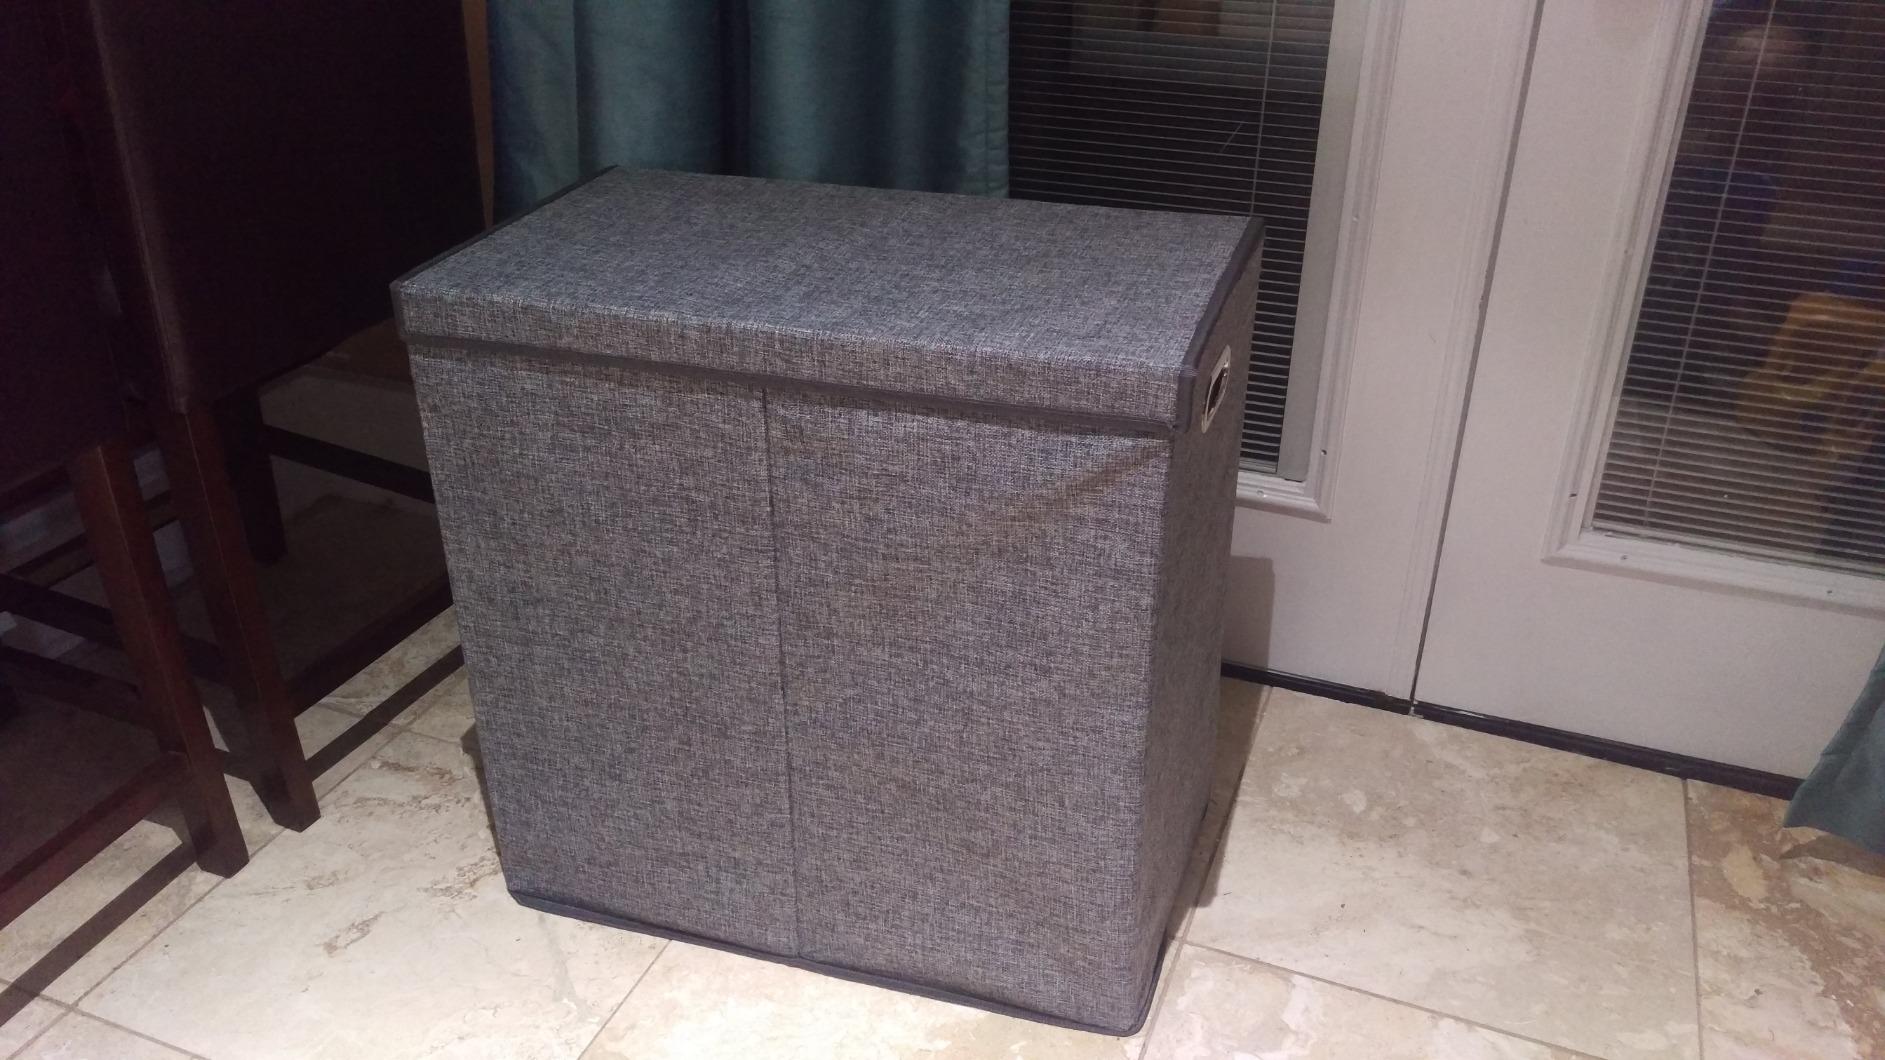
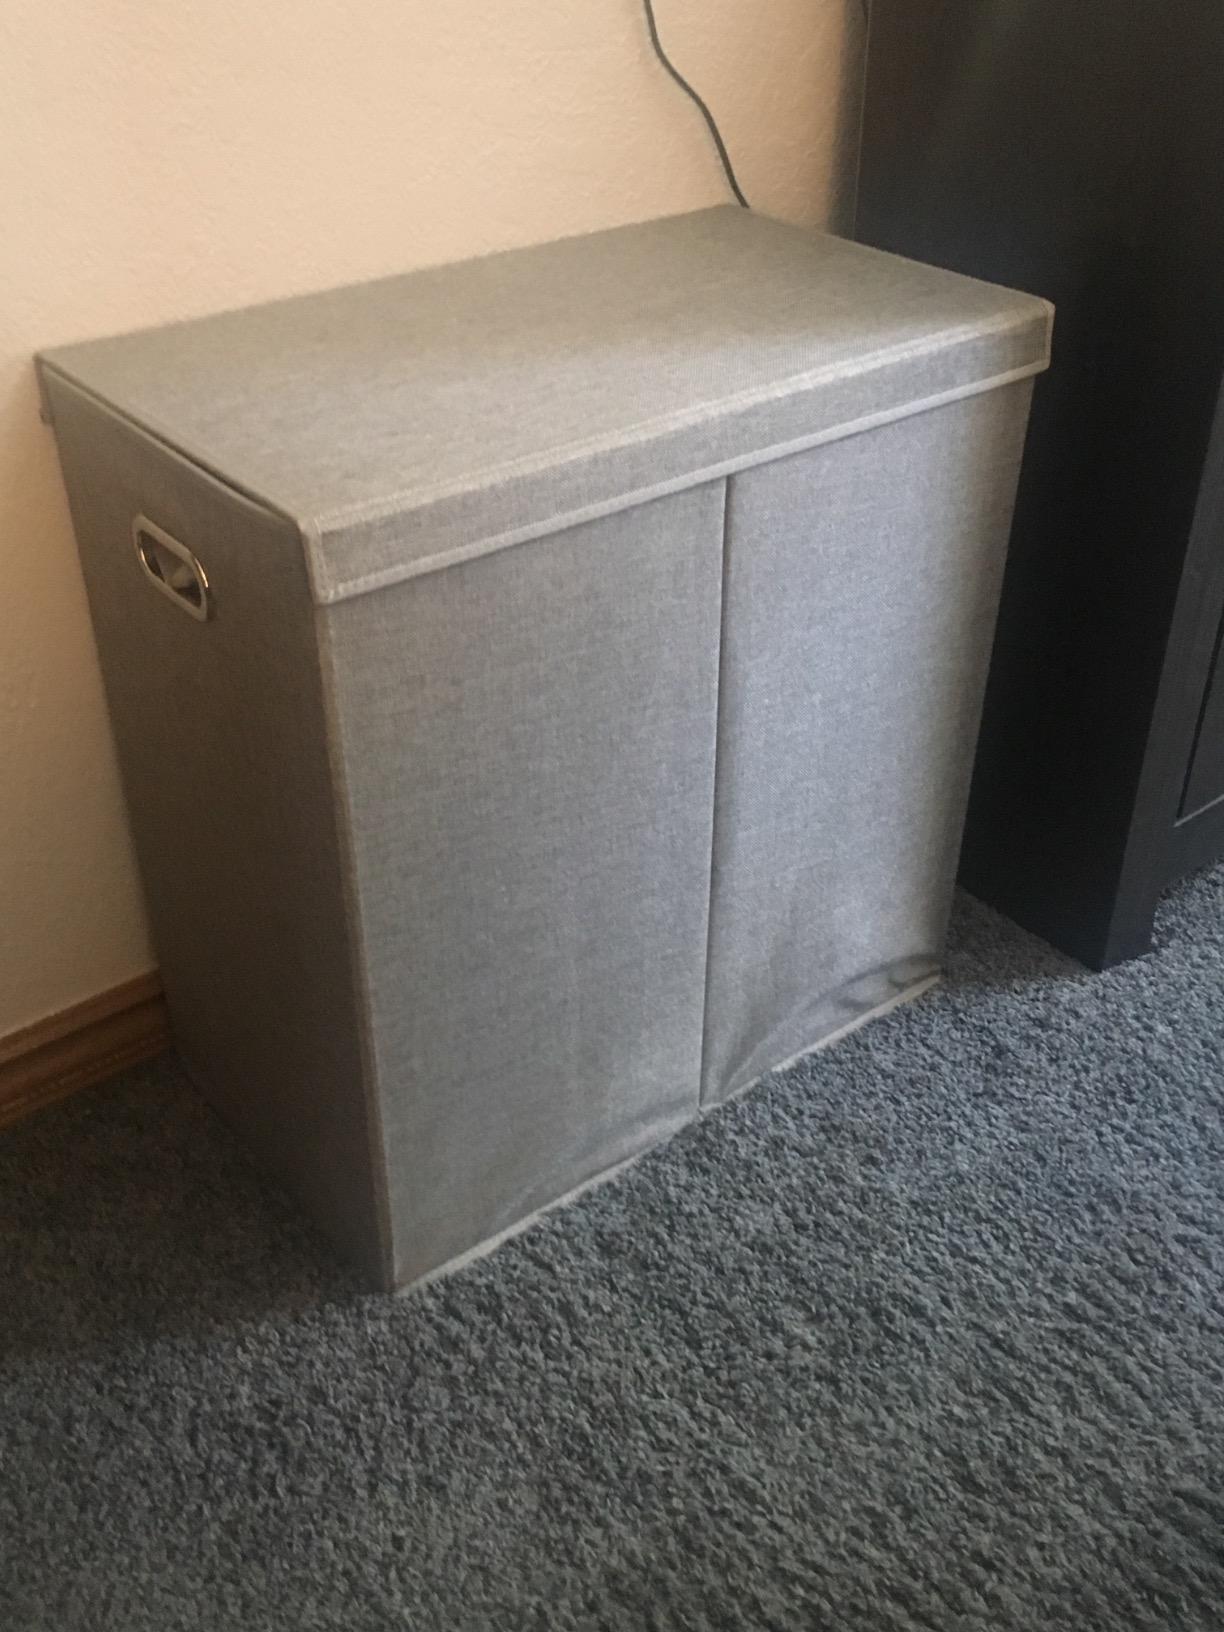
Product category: items_hamper
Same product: yes